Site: brandenburg
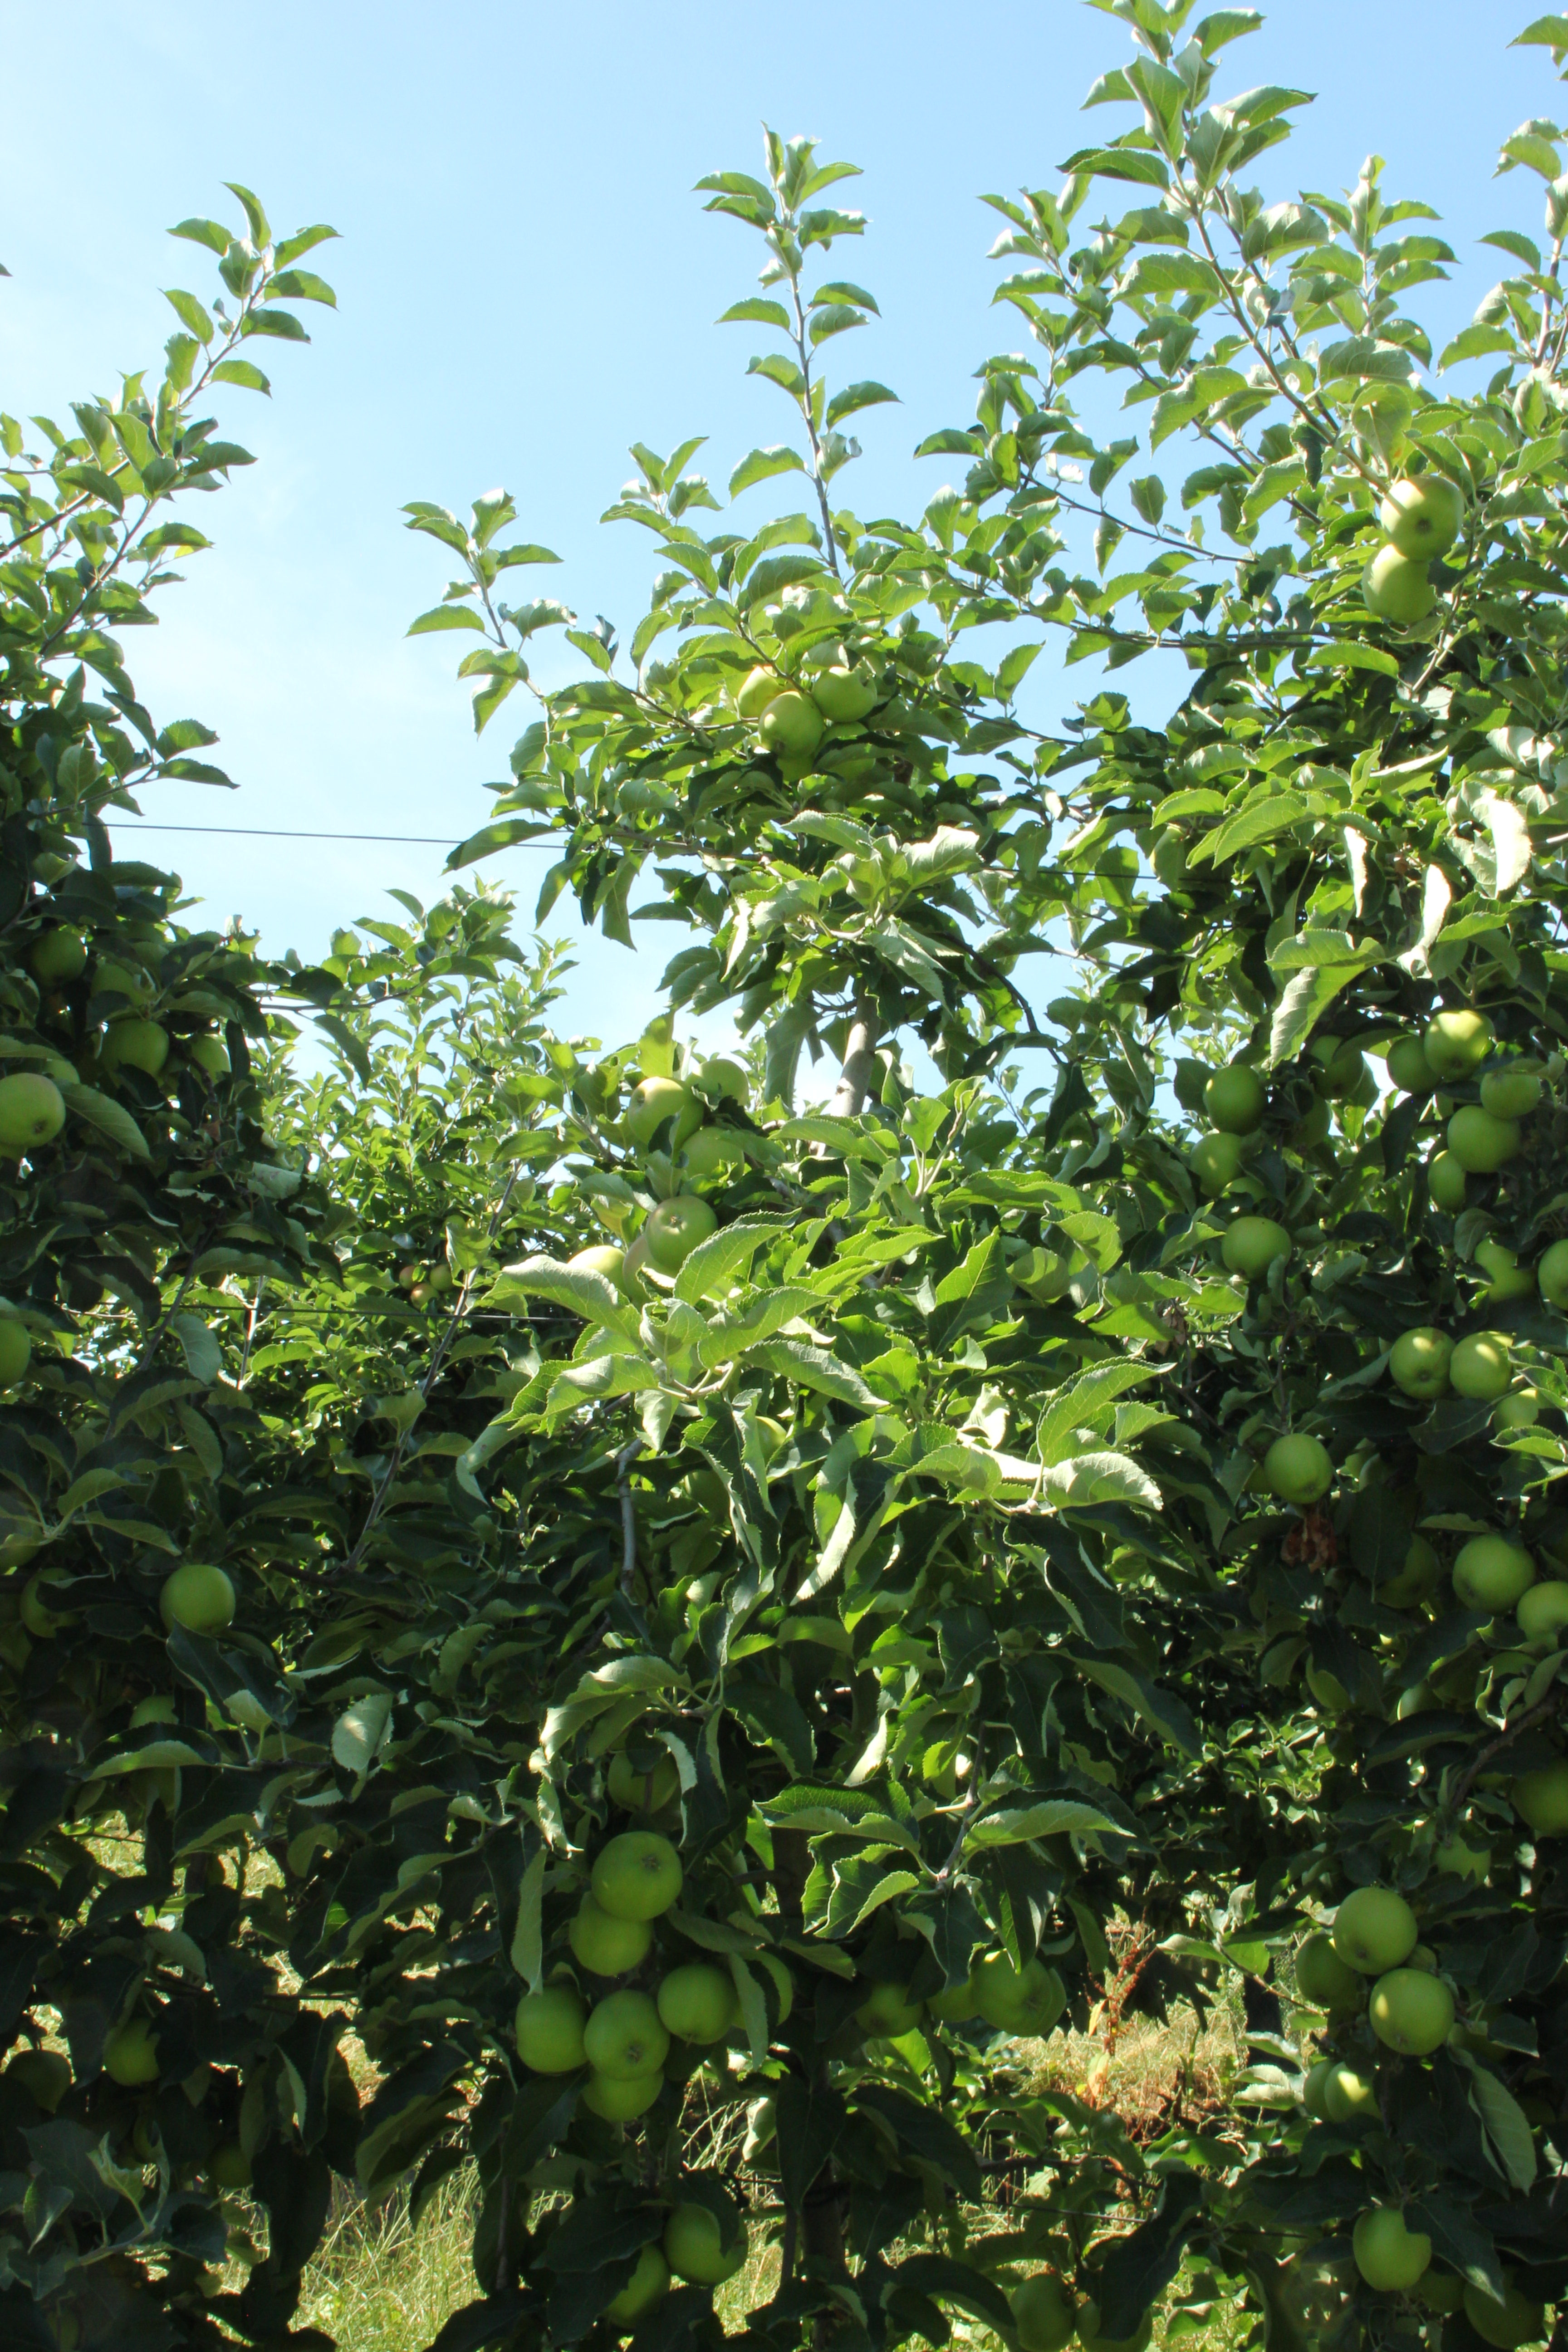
Growth stage (BBCH 77): Development of fruit